First Commercial Bank (Odell, Nebraska)

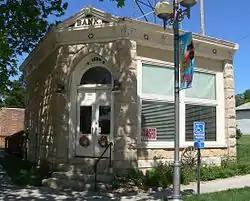
Building in 2013

The First Commercial Bank in Odell, Nebraska, also known as Old West Trails Center and located at 301 Main Street, is a historic building that was listed on the National Register of Historic Places in 2007.